Brett Howden

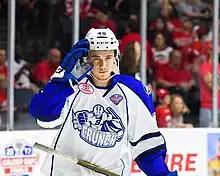
Howden with the Syracuse Crunch during the 2017 Calder Cup playoffs

After the Moose Jaw Warriors were eliminated from the 2017 WHL playoffs, Howden joined the Syracuse Crunch on an amateur tryout (ATO) agreement. On April 7, 2017, the Crunch's head coach, Benoit Groulx, announced that Howden would make his professional debut in a game against the Binghamton Senators. On April 8, Howden scored his first professional goal in Crunch's 3–2 win against the Albany Devils. On April 12, Howden recorded his first professional assist in a 7–2 win against the Utica Comets.